Groombridge railway station

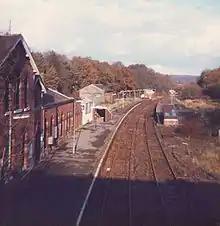
State of the station shortly after closure

The section from Birchden Junction to Grove Junction remained open with an hourly off-peak 3-coach DEMU shuttle between Eridge and Tonbridge, with connecting services at Eridge provided for Uckfield line passengers. By the 1980s, the section had been gradually run down with little maintenance and disruptions to service patterns. All of these factors took its toll on passenger numbers, although some commuter traffic remained.